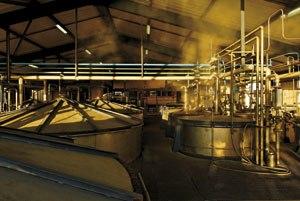
La Distillerie de Savanna est une distillerie française conçue par Émile Hugot entre 1948 et 1950 sur l'île de La Réunion. Au départ installée à Saint-Paul, elle était située dans l'ancienne Sucrerie de Savanna. La rhumerie est entièrement ré-installée sur le site sucrier de Bois Rouge à Saint-André en 1992.